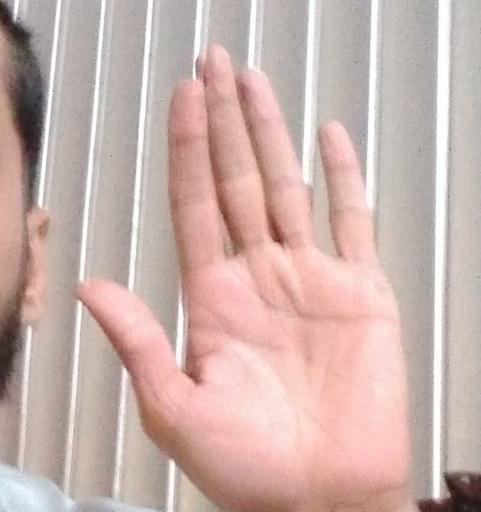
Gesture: stop